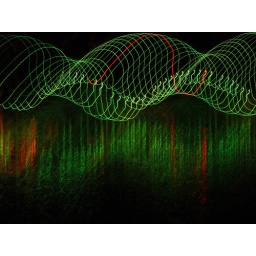
lights strung along the arches of a bridge reflected in the water with long exposure